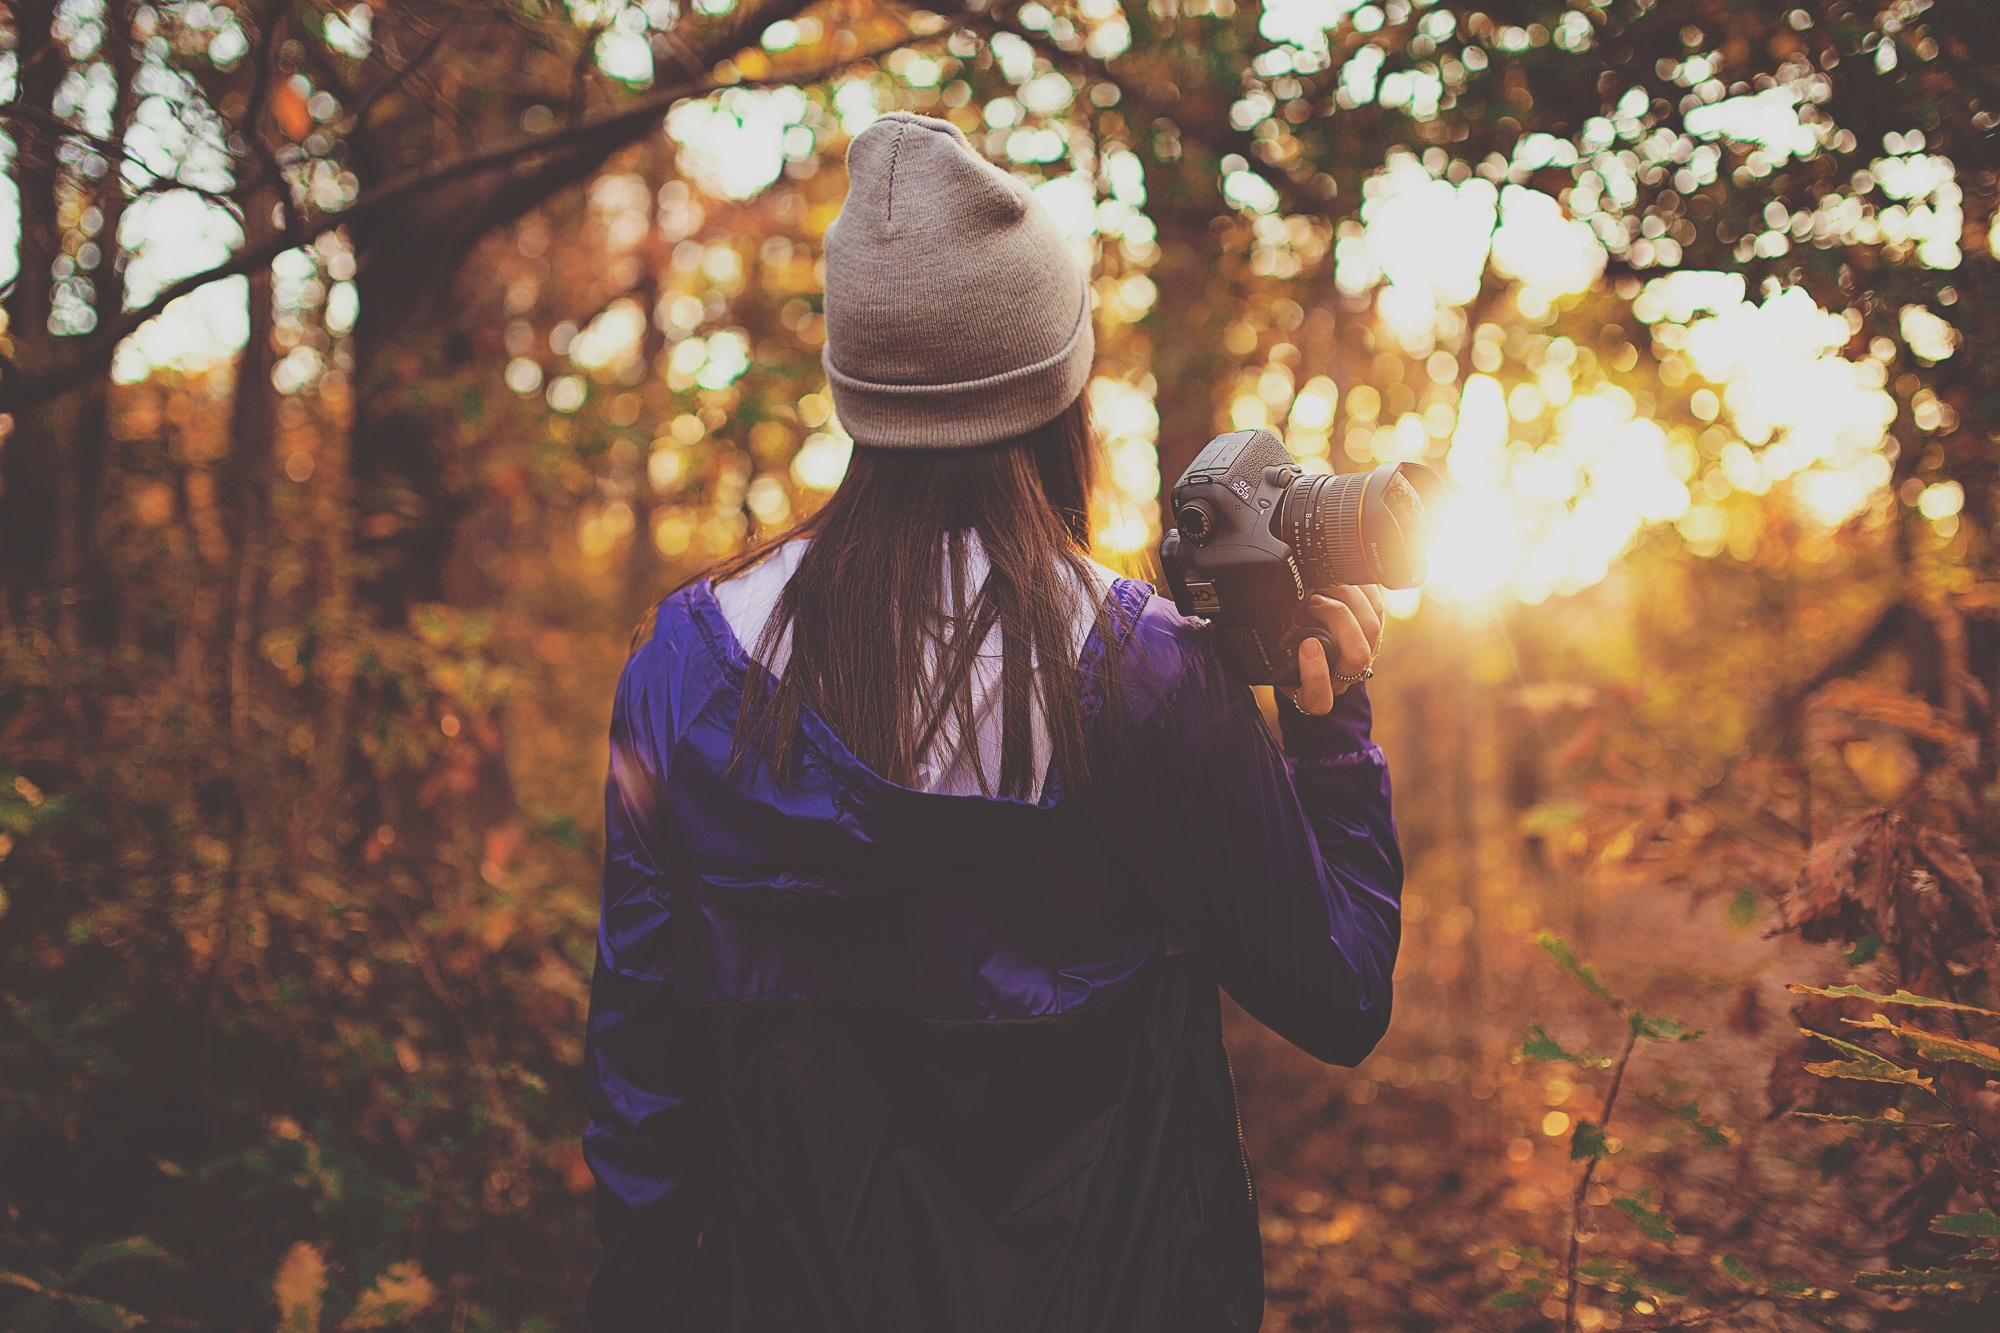
forest, person, people, girl, camera, sunlight, morning, flower, spring, autumn, romance, season, ceremony, photograph